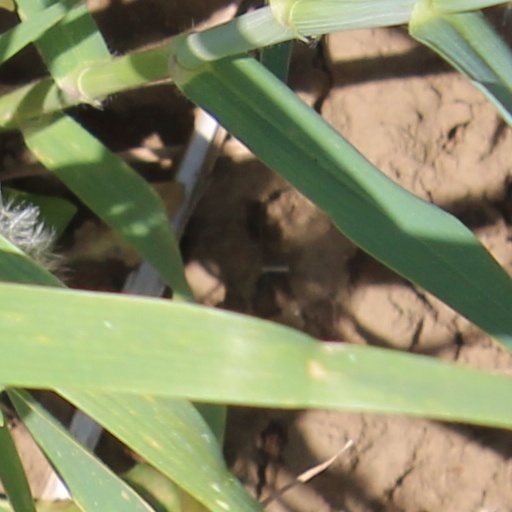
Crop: wheat